Serge Osmeña

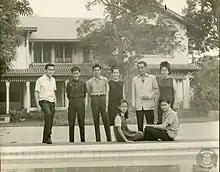
Osmeña Jr. family photo with Serge

Serge Osmeña came from a family of senators. His grandfather Sergio Sr. served during the American colonial period. His father Sergio Jr. served in the 1960s. His cousin, John Henry "Sonny" Osmeña served in the Senate from 1971 to 1972, 1987–1992, 1992–1995 and 1998–2004. His maternal grandfather, Esteban de la Rama of Negros Occidental was also a senator.